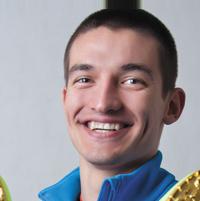
Age: 21